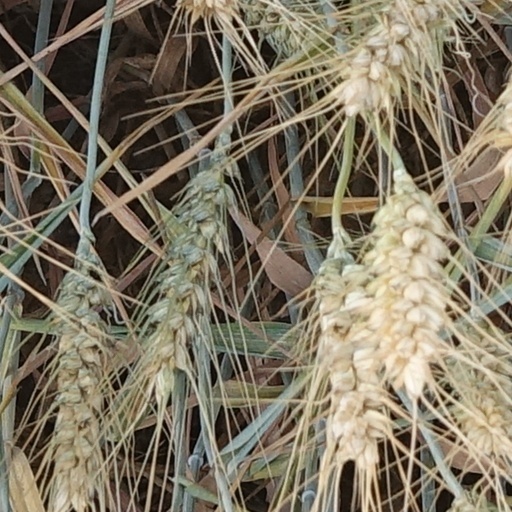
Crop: wheat